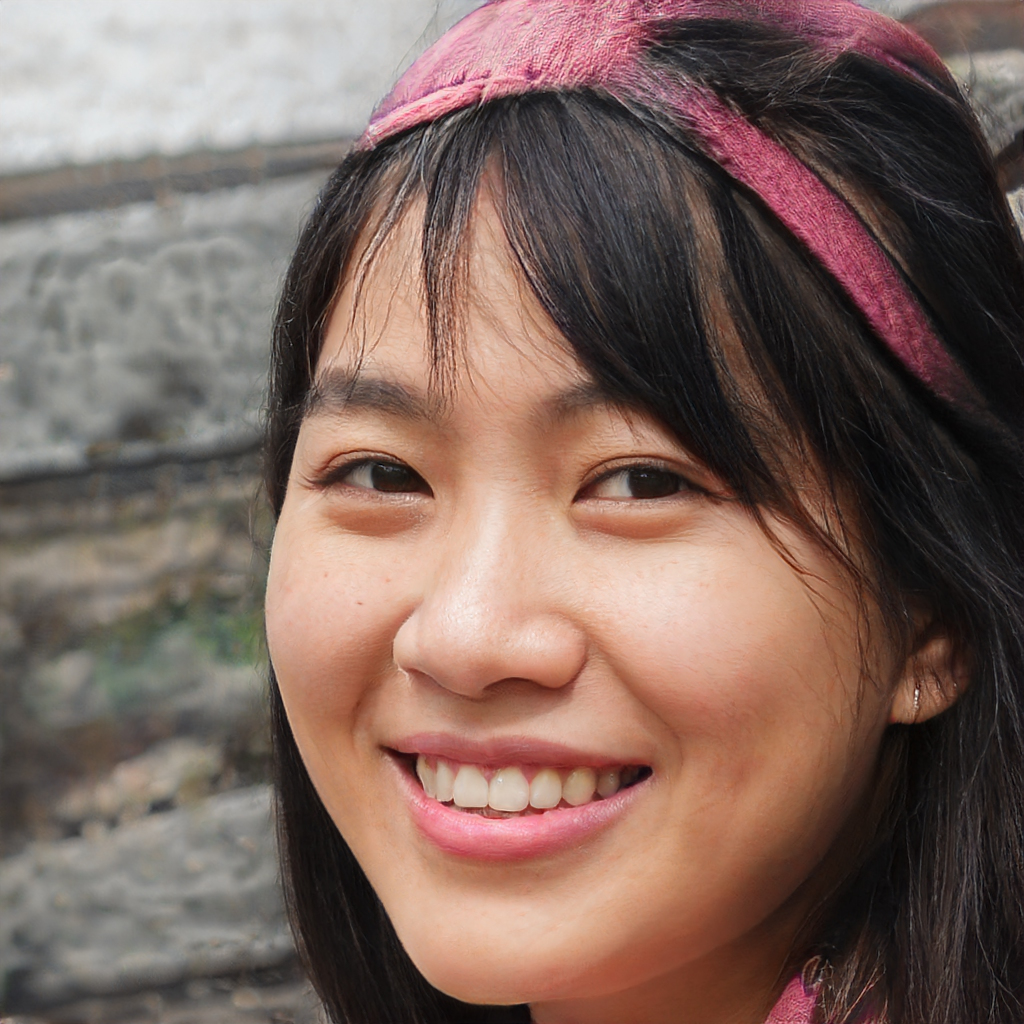
Portrait style: Real Portrait